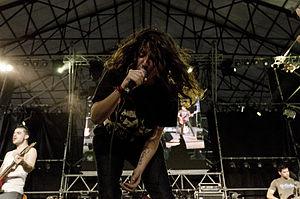
Utopians est un groupe de rock indépendant, argentin, originaire de Buenos Aires. Formé en 2005 et dissous en 2017, il se composait de Bárbara Recanati, Mario Romero et Tomás Molina Lera.